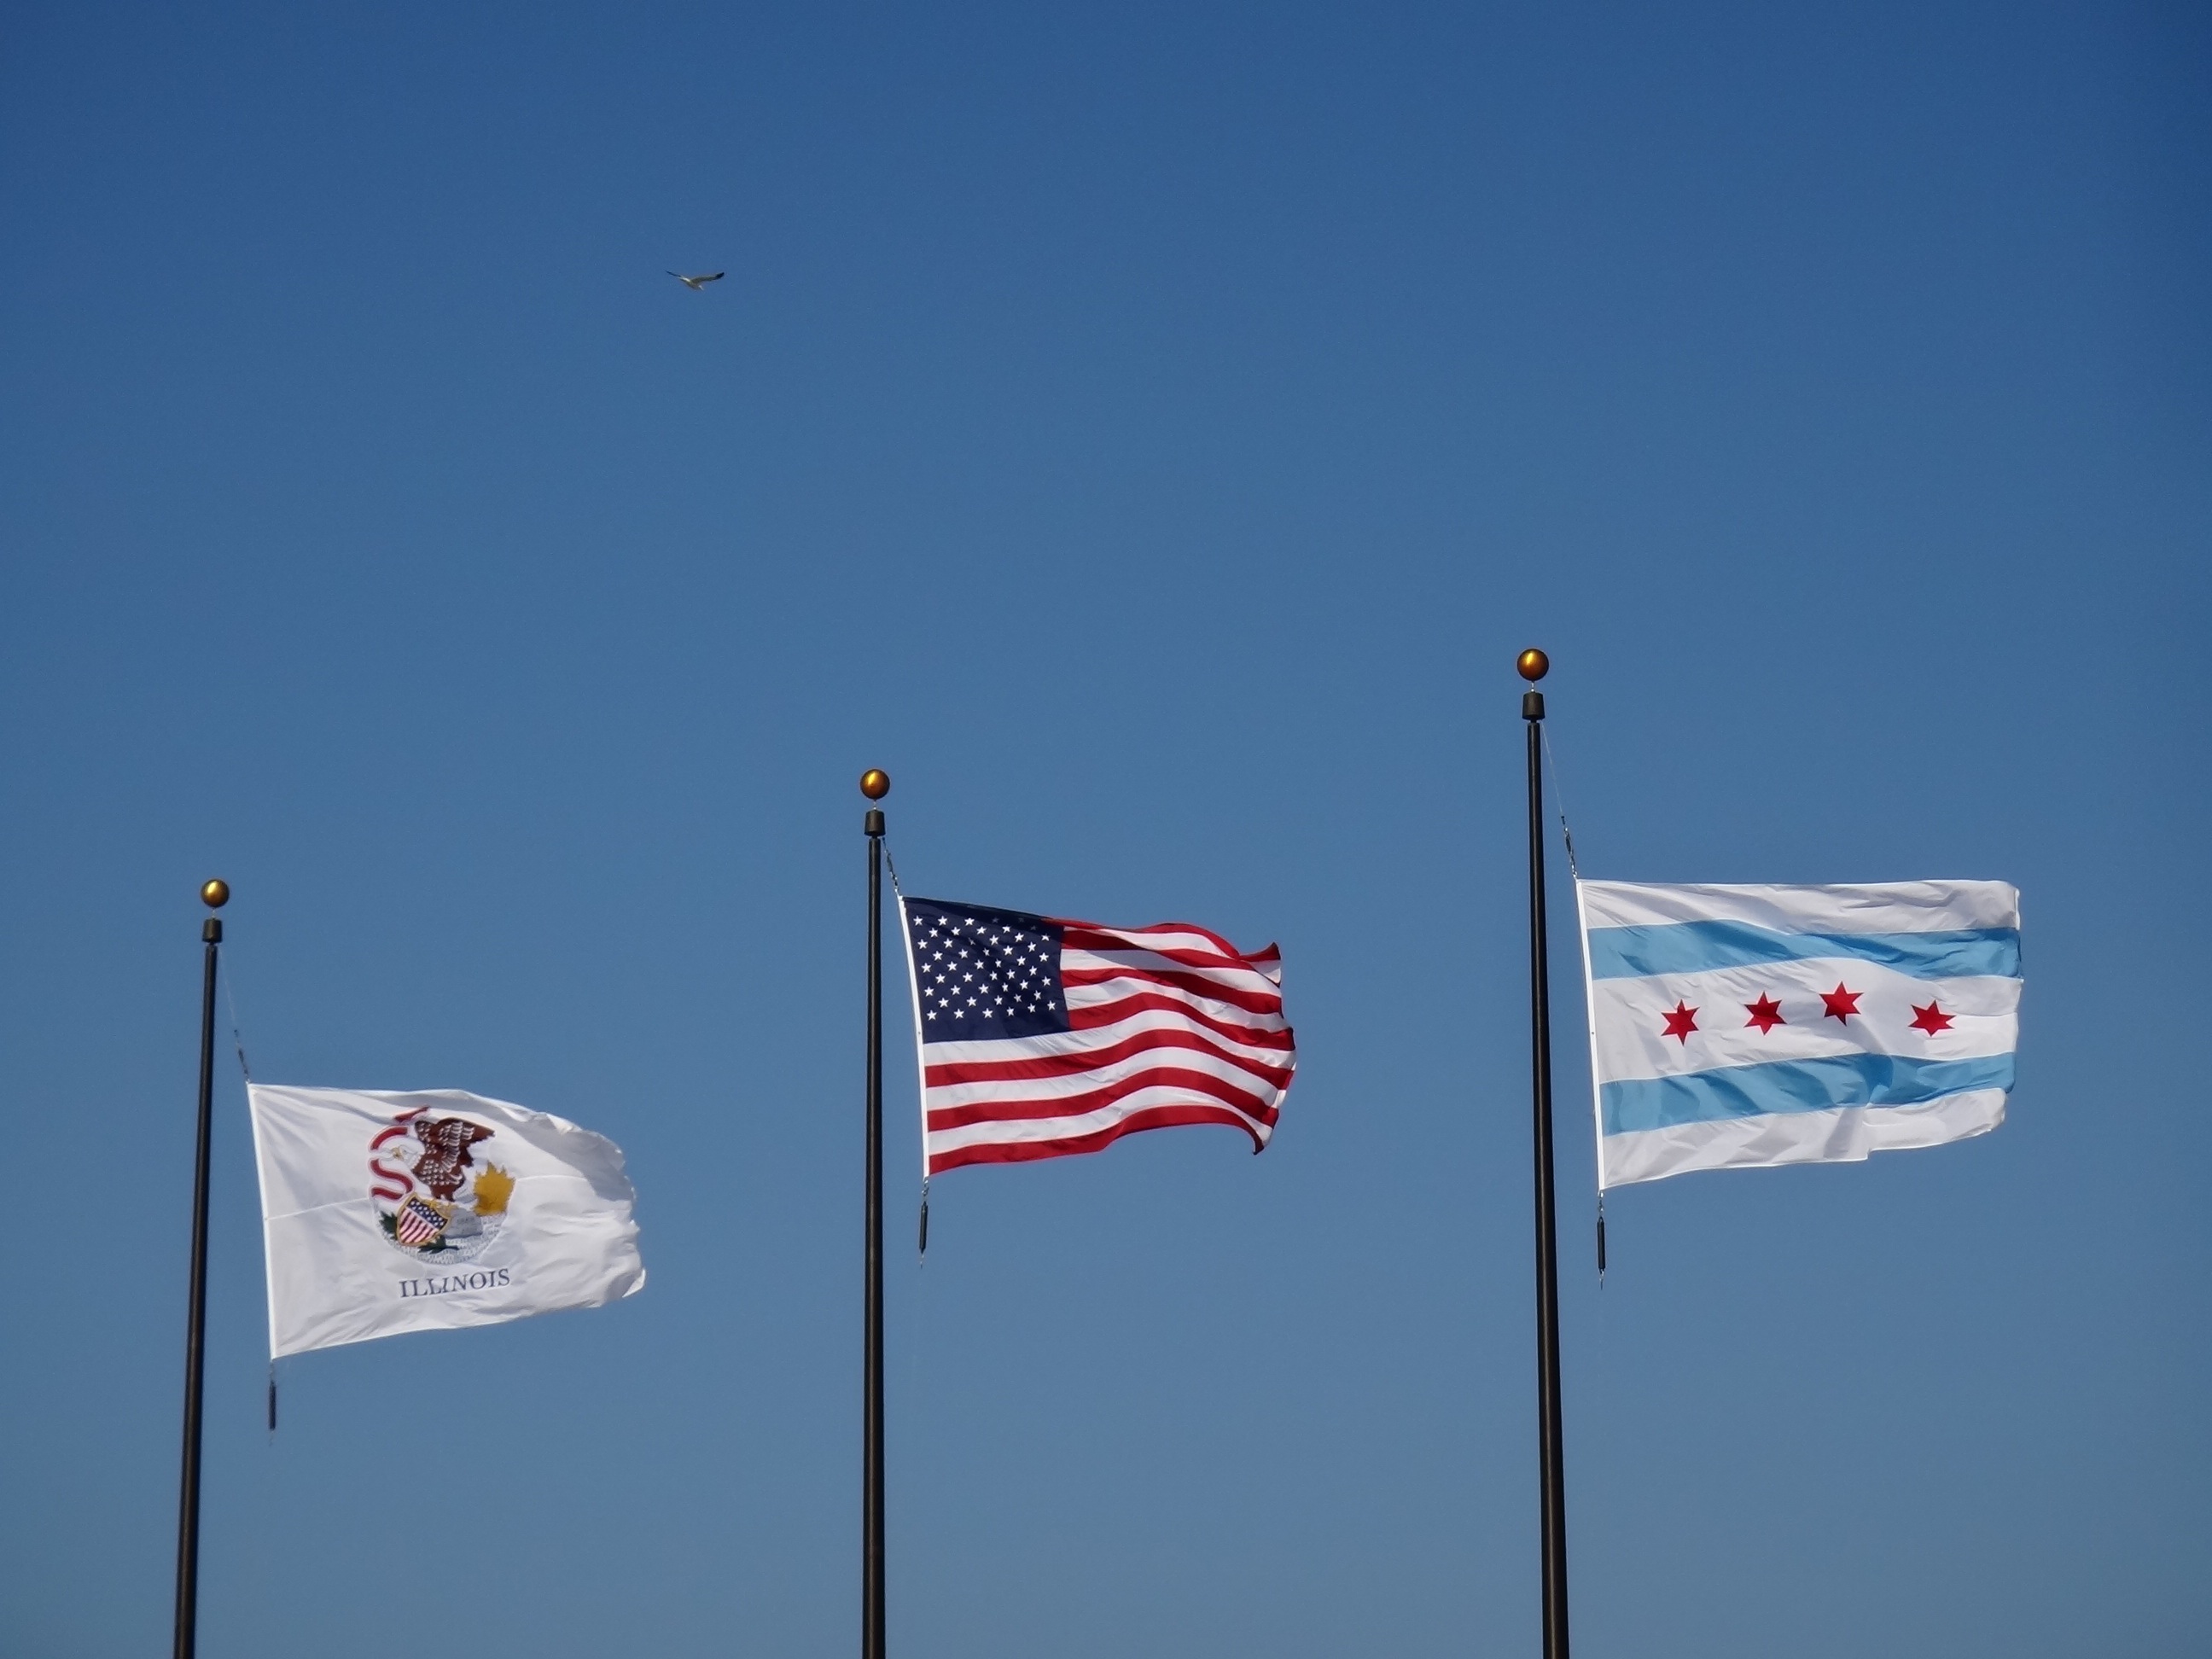
sky, wind, flag, usa, chicago, blue, flags, flag of the united states, atmosphere of earth, seibt